Boundary Field

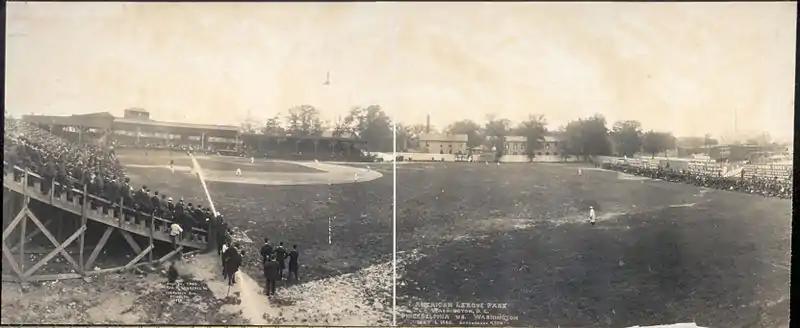
An American League baseball game between the Washington Nationals and the Philadelphia Athletics at Boundary Field in May 1905.

The wooden stands were destroyed by fire on March 17, 1911. Around 11:30 in the morning, the fire started and spread rapidly due to a southwestern wind, threatening to destroy the nearby lumber yard owned by the Eisinger Brothers on 7th and W Street NW. It was detected when a bicycle police officer, T. F. Sweeney of the 8th precinct, James P. O'Dea, superintendent of the park and another man noticed a small curl of smoke coming from under the bleachers as they were standing at the main entrance. The police officer ran to the police telephone box located at 7th Street and Florida Ave NW. No. 7 Engine Company responded to the call while the superintendent attempted to put out the fire by hand, burning himself to the wrist. Upon arrival, it was determined that the fire was beyond the control of a single engine and reinforcement was called from another local police box.